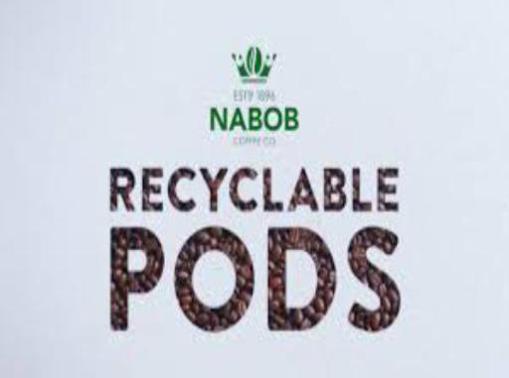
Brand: nabob
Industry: Food